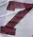
Number: 7